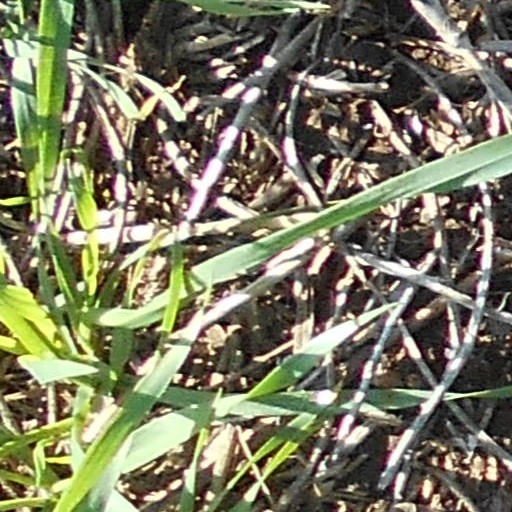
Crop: wheat